Lecture hall

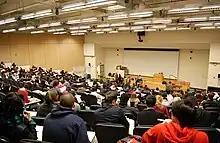
A lecture hall at Baruch College, New York City, US

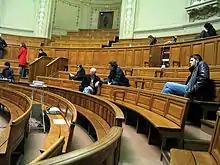
Lecture hall at the University of Paris, France

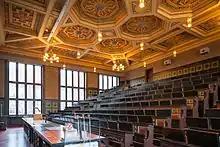
"Kali Chemie" lecture hall at the Leibniz University Hannover, Germany

A lecture hall or lecture theatre is a large room used for lectures, typically at a college or university. Unlike flexible lecture rooms and classrooms with capacities normally below one hundred, the capacity of lecture halls can sometimes be measured in the hundreds. Lecture halls frequently have tiered seating, with those in the rear sat higher than those at the front.